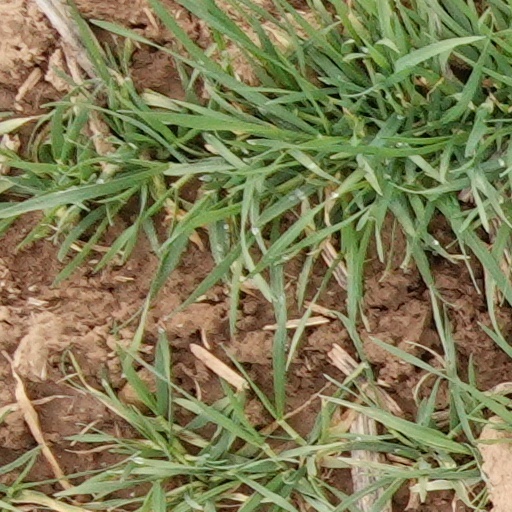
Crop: wheat